Uṣṇīṣa Vijaya Dhāraṇī

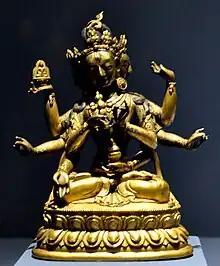
Sino-Tibetan Namgyälma statue from the 19th century; gilded bronze; Linden Museum, Stuttgart

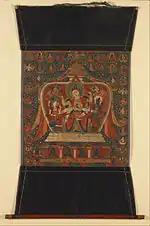
Uṣṇīṣavijayā in a stupa, 15th-century painting, Rubin Museum of Art

In Mahayana Buddhism, the "Uṣṇīṣavijaya Dhāraṇī" is personified as a female deity, called Uṣṇīṣavijayā ("Victorious Uṣṇīṣa"), She is a prominent goddess in Mahayana and Vajrayana Buddhism. Her name, "Uṣṇīṣavijayā," translates to "Victorious One of the Uṣṇīṣa," referring to the topknot or cranial protuberance (uṣṇīṣa) that symbolizes spiritual attainment in Buddhist iconography. She is considered a manifestation of the Buddha's wisdom and an emanation of the uṣṇīṣa as a source of protective power. This goddess is associated with long life, purification of karma, and the eradication of suffering. With Amitayus and White Tara, she constitutes one of the three Buddhas of Long Life in Tibetan Buddhism, where she is known as Namgyälma. She is one of the more well-known Buddhist divinities in Nepal, Tibet, and Mongolia.